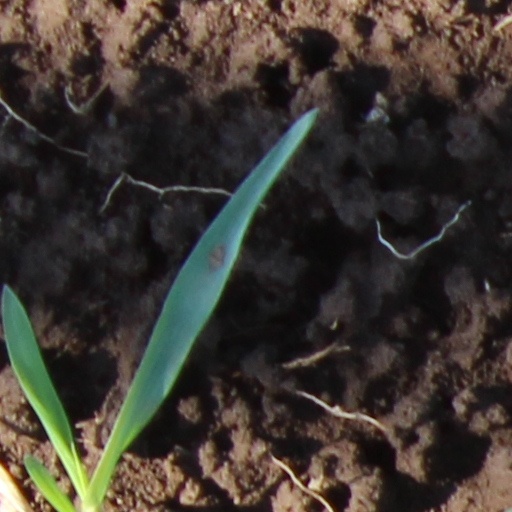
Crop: wheat